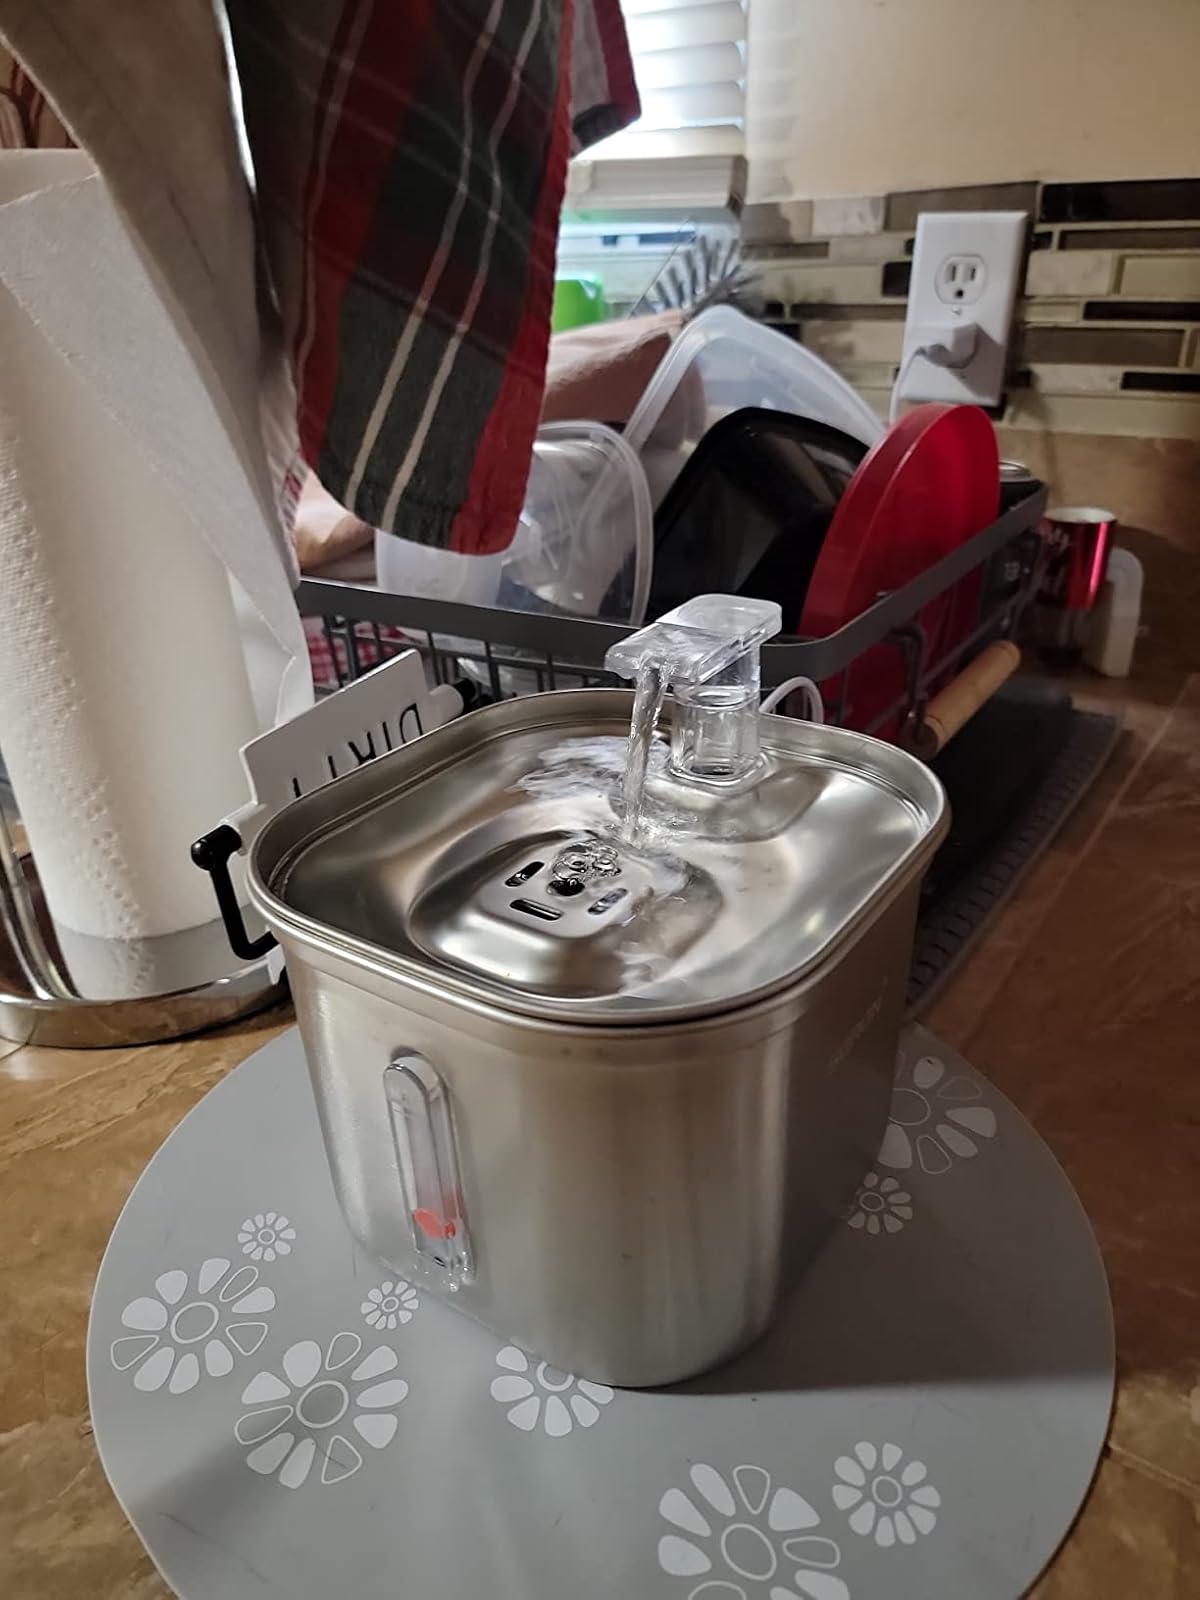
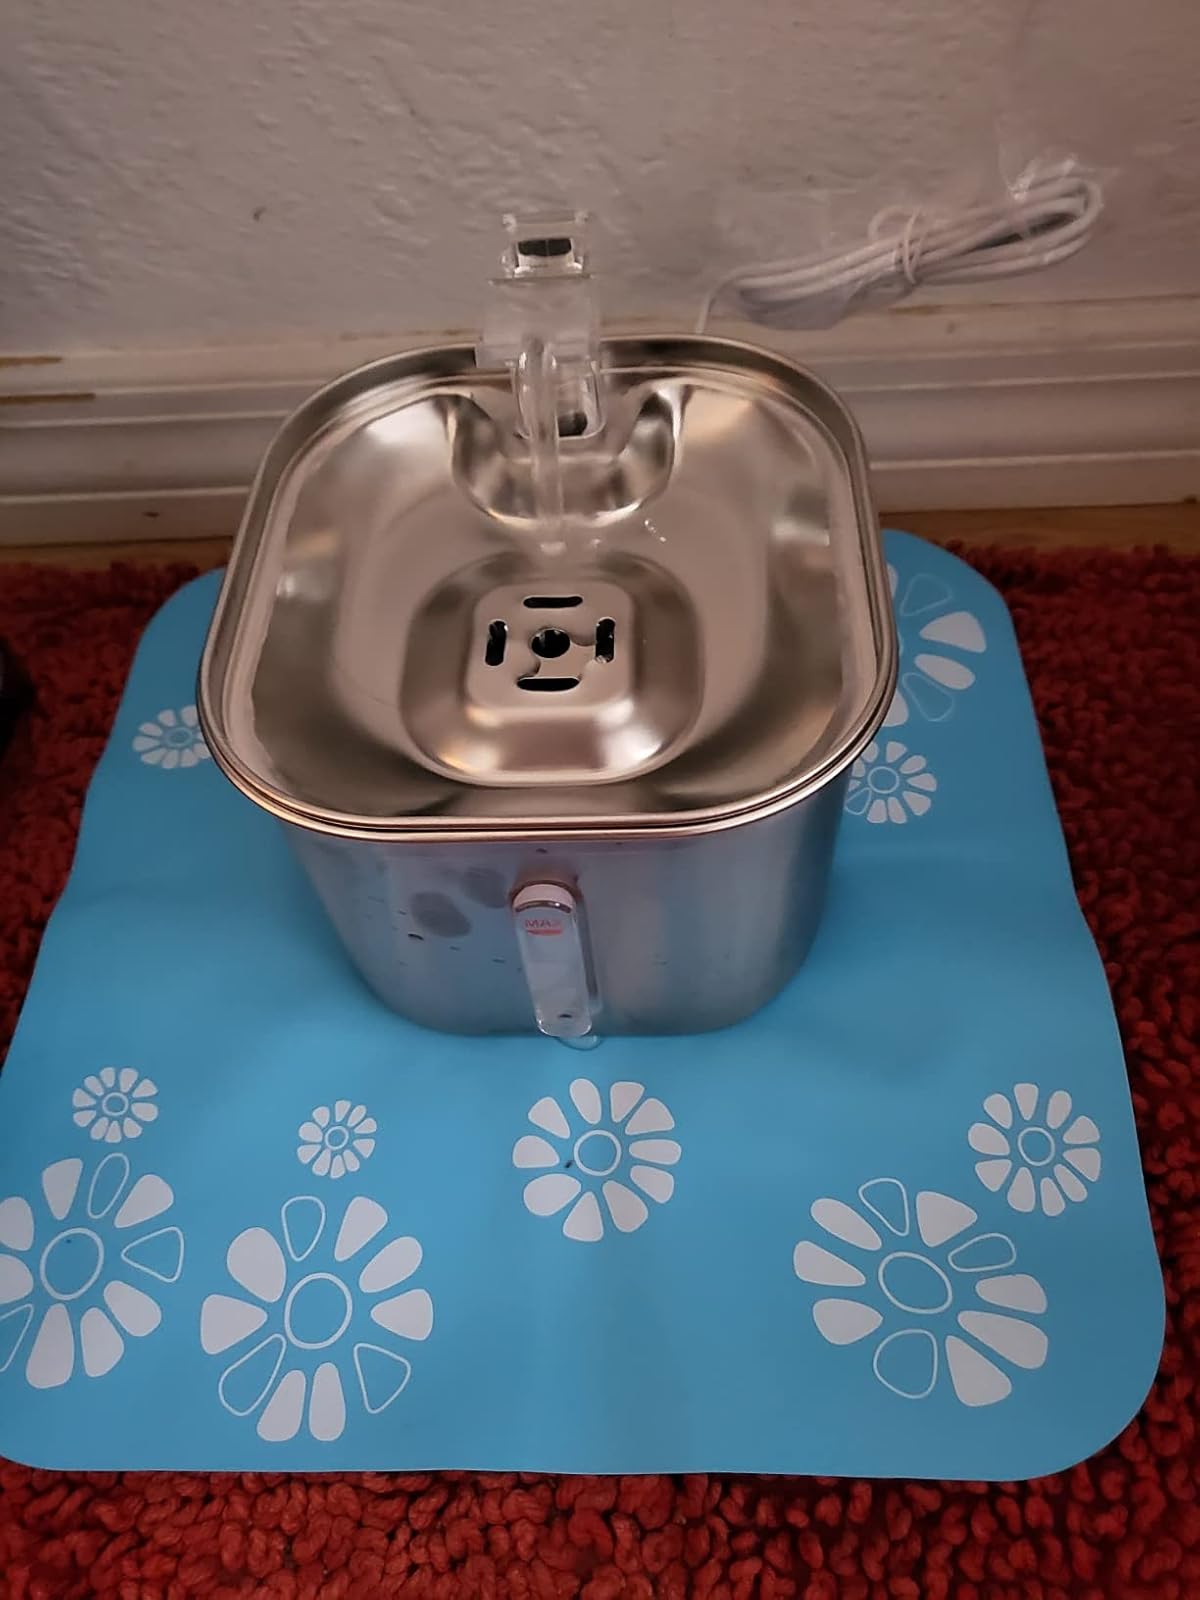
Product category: items_bowl
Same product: yes